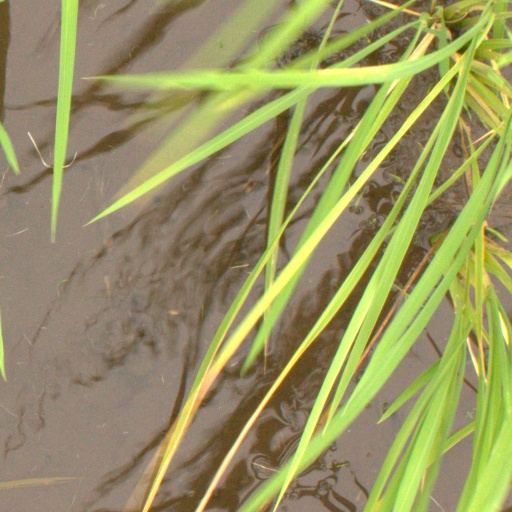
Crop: rice